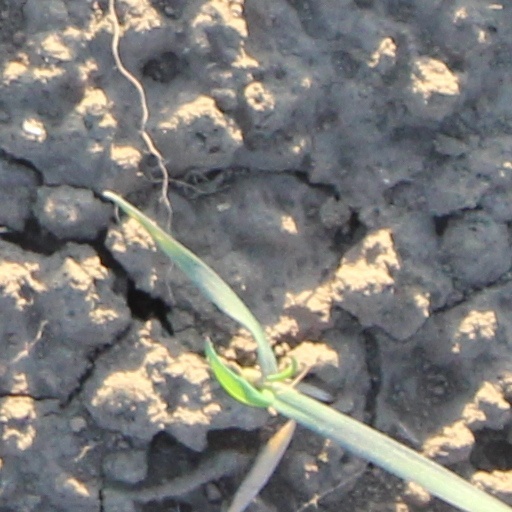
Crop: wheat